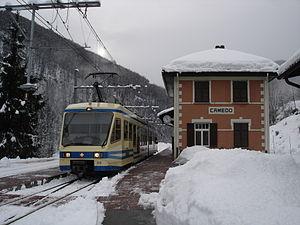
La Ferrovie Autolinee Regionali Ticinesi est une société de transports basée à Locarno au Tessin.